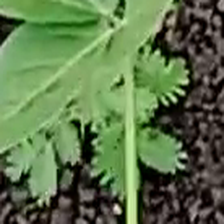
Weed species: Dwarf_cassia_(Chamaecrista pumila)